Masters of the Universe: The Movie

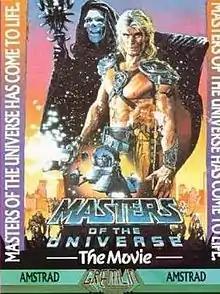
Box art for the Amstrad CPC version

Masters of the Universe: The Movie is an action-adventure game developed by Gremlin Graphics, and published in 1987. It is based on the American film "Masters of the Universe" (1987), directed by Gary Goddard. The film and the game are part of the Masters of the Universe media franchise.